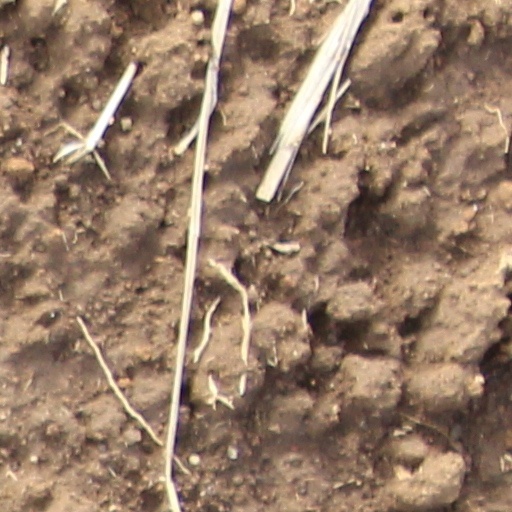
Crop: wheat